Sunset Beach Hotel

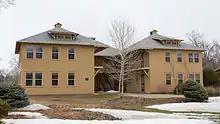
The Court Building, built in 1930

The Annex Building (1927) is at the southwest end of the central area, and is constructed in a style similar to the main lodge. The rectangular building has two stories with a projecting two-story screen porch at the front, and features a hip roof with gambrel dormers, clapboard siding, brackets, and exposed rafter ends. Each of the two stories includes four guest rooms opening on a central hallway.